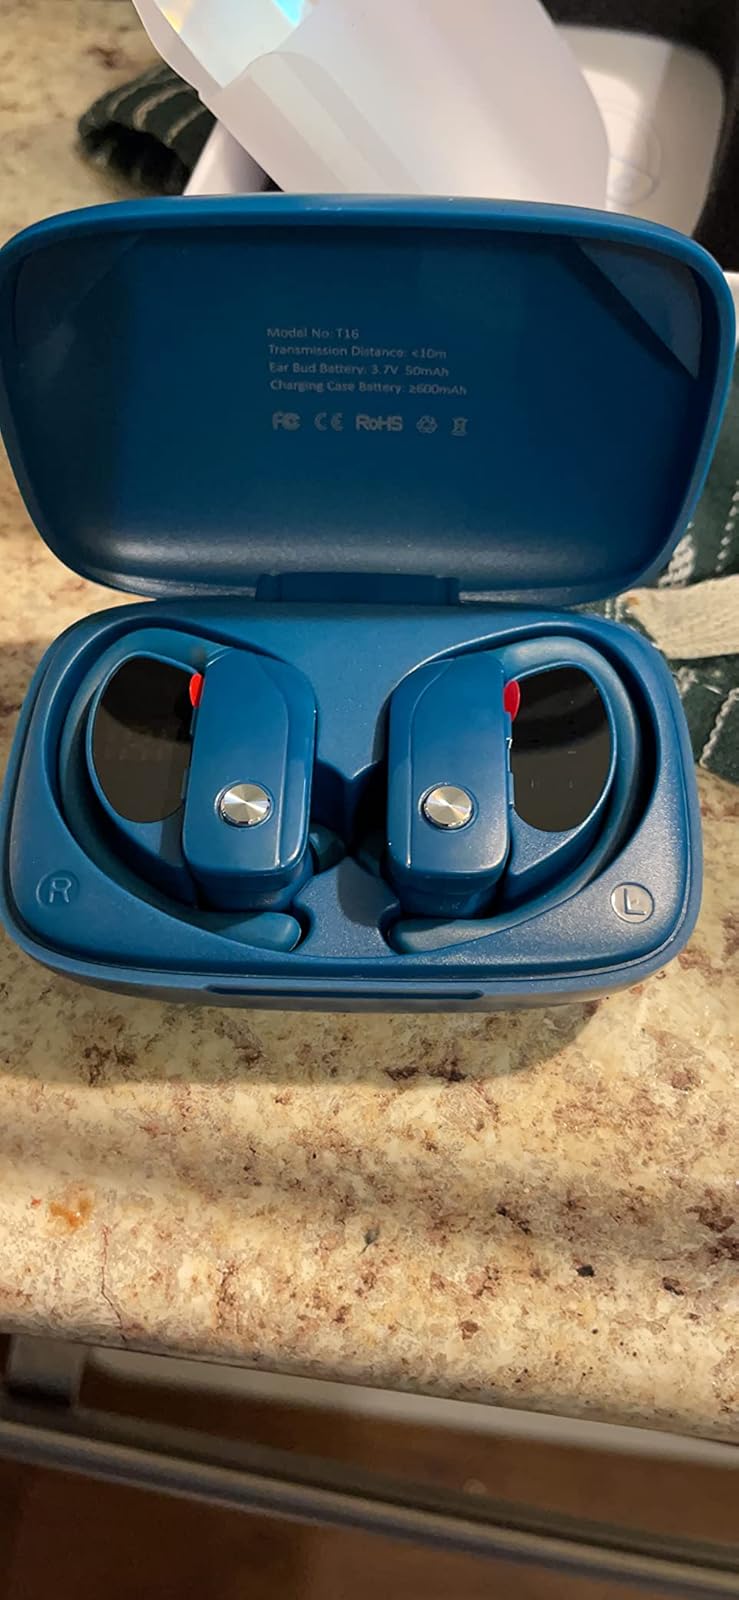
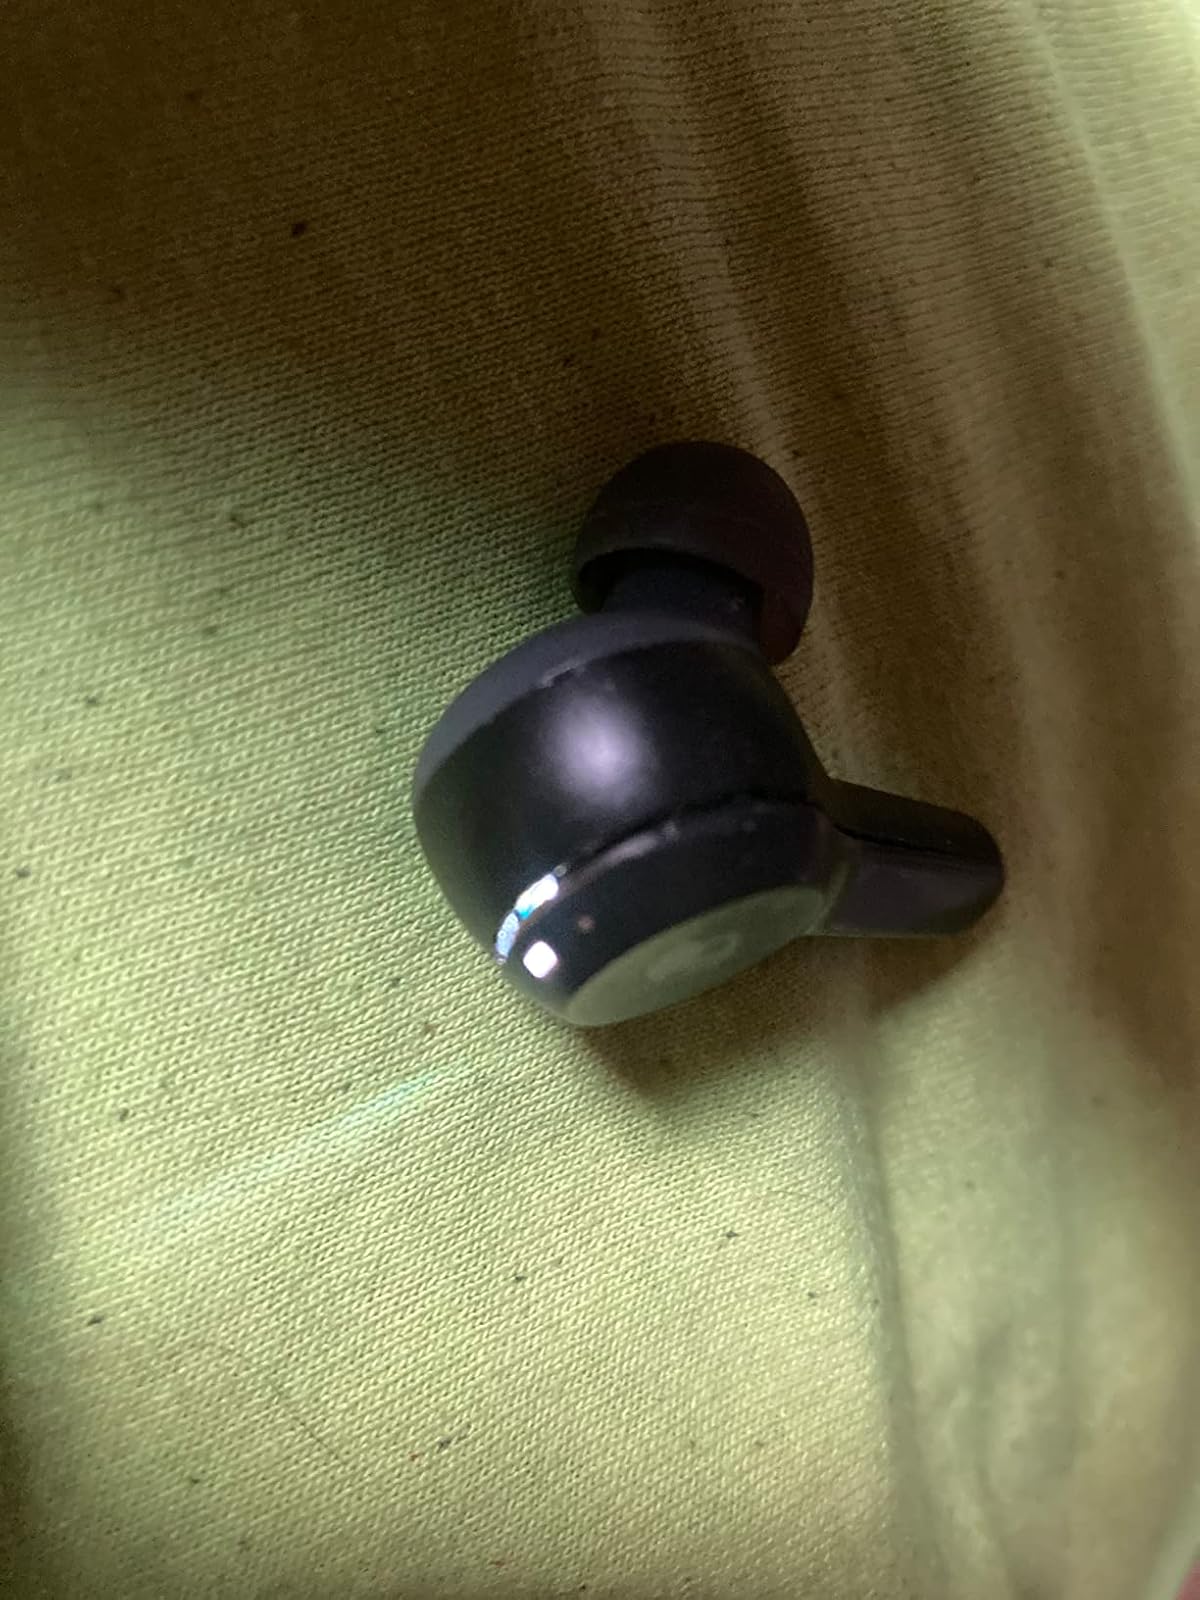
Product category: earbuds
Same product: no